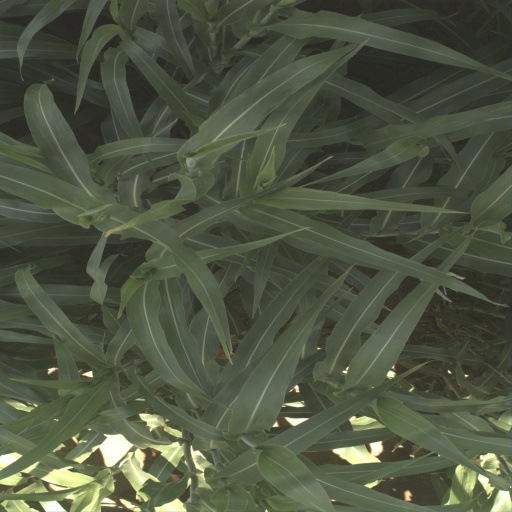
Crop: sorghum